Head of Chezzetcook, Nova Scotia

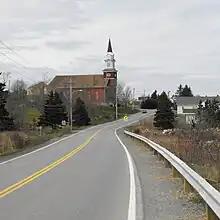
St. Anselm Church in West Chezzetcook

St. Barnabas Anglican church, one of five churches in the Parish of Seaforth, is the only church in Head of Chezzetcook. The area around the church was the former center of the community with a cemetery located both at the church in Head Chezzetcook and in Conrod Settlement. Christ Church, part of the Parish of Seaforth, is located in Lower East Chezzetcook.